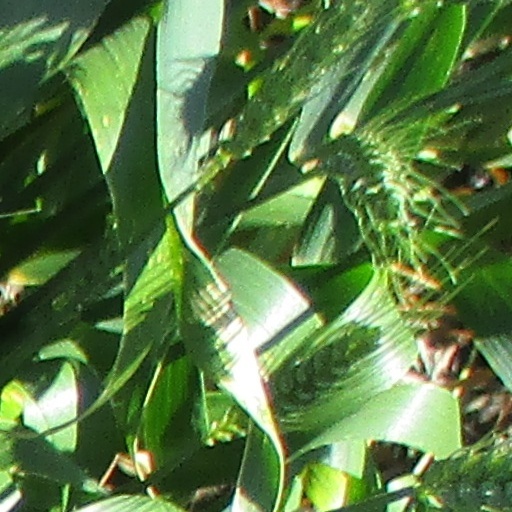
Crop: wheat